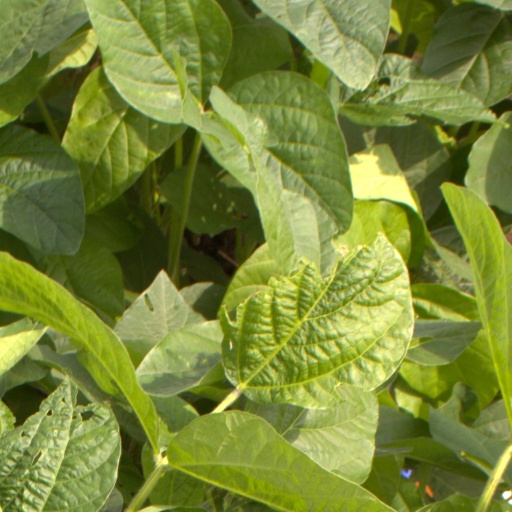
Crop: soybean